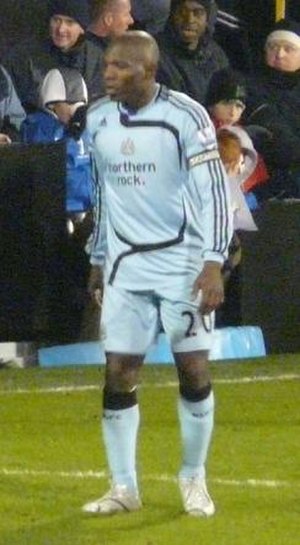
Geremi Njitap
Geremi Sorele Njitap Fotso er en tidligere camerounsk fodboldspiller, der spillede som forsvarsspiller senest hos den græske ligaklub Larissa. Geremi har en lang karriere i flere europæiske topklubber bag sig, og har blandt andet optrådt for Real Madrid, Chelsea og Newcastle. Hans mange vundne titler, både på klub- og landsholdsplan, gør ham til en af de mest succesfulde afrikanske fodboldspillere nogensinde.